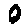
Label: 0